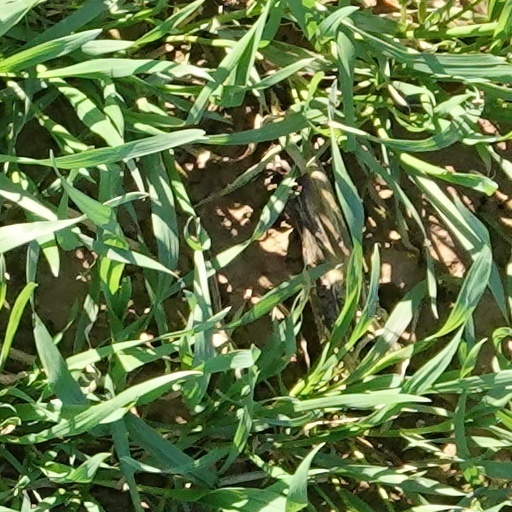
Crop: wheat